Point Au View

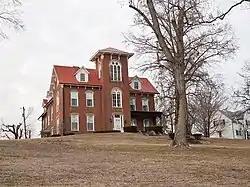

Point Au View is an Italian villa architecture house located in Mason County, Kentucky. It was built in the 1850s for Judge Emory C. Whitaker, a prominent Maysville lawyer. Whitaker was born in New Hampshire in 1816 and moved to Kentucky in 1841. In 1849, he was elected to represent Mason County in the lower house of the Kentucky state legislature. He was elected Mason County Judge in 1853 and served for eight years.